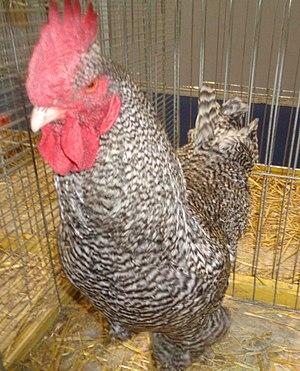
La Poule de Hollande du Nord, anciennement Bleue de Hollande est une race de poule domestique. Elle figure parmi les 108 races de poule reconnues du British Poultry Standard.